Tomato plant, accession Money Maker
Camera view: bottom (45 deg); turntable rotation: 30 degrees
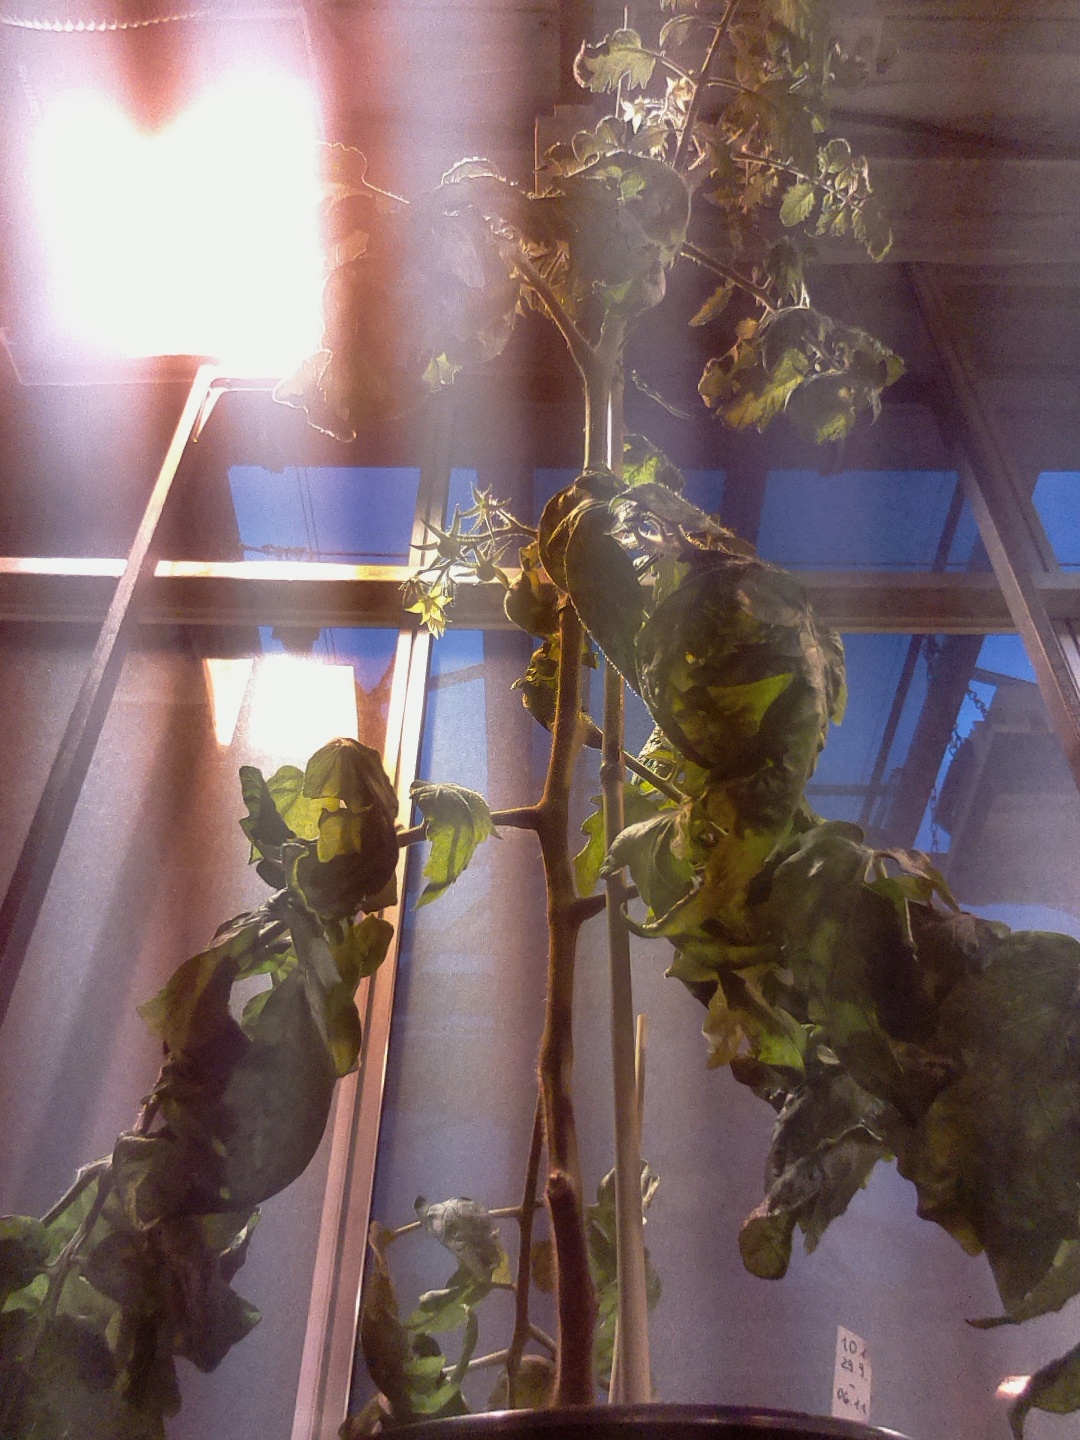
BBCH growth stage 70: Fruits at the main stem or branches visibles